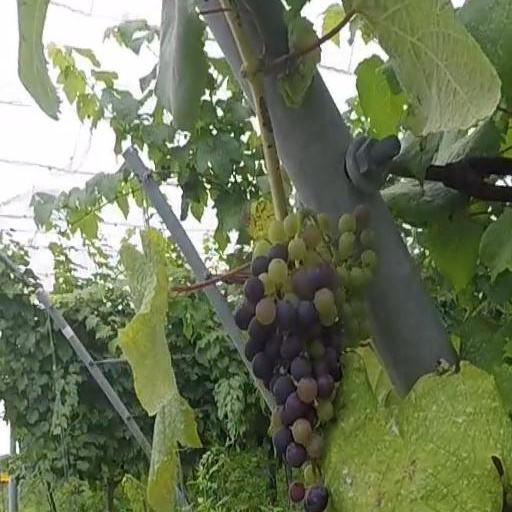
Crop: grape